Al-Hatab Square

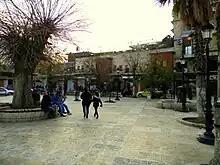
Sahat al-Hatab as seen in 2011

In 1400, the Mongol-Turkic leader Tamerlane captured the city of Aleppo from the Mamluks and massacred many of its inhabitants. After the withdrawal of the Mongols, the Muslim population returned to Aleppo. In contrast the Christian residents, unable to resettle in their own city quarters, established a new neighbourhood just to the north of the city walls in the early 1420s. This area became known as Aleppo's "al-Jdeydeh" (Jdeideh) Quarter (for "new district" in Arabic).